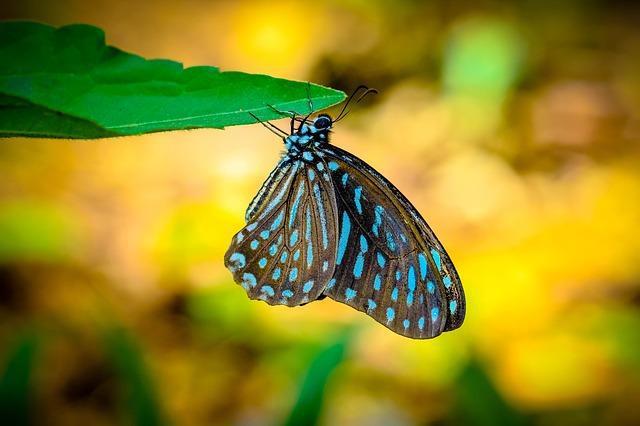
butterfly